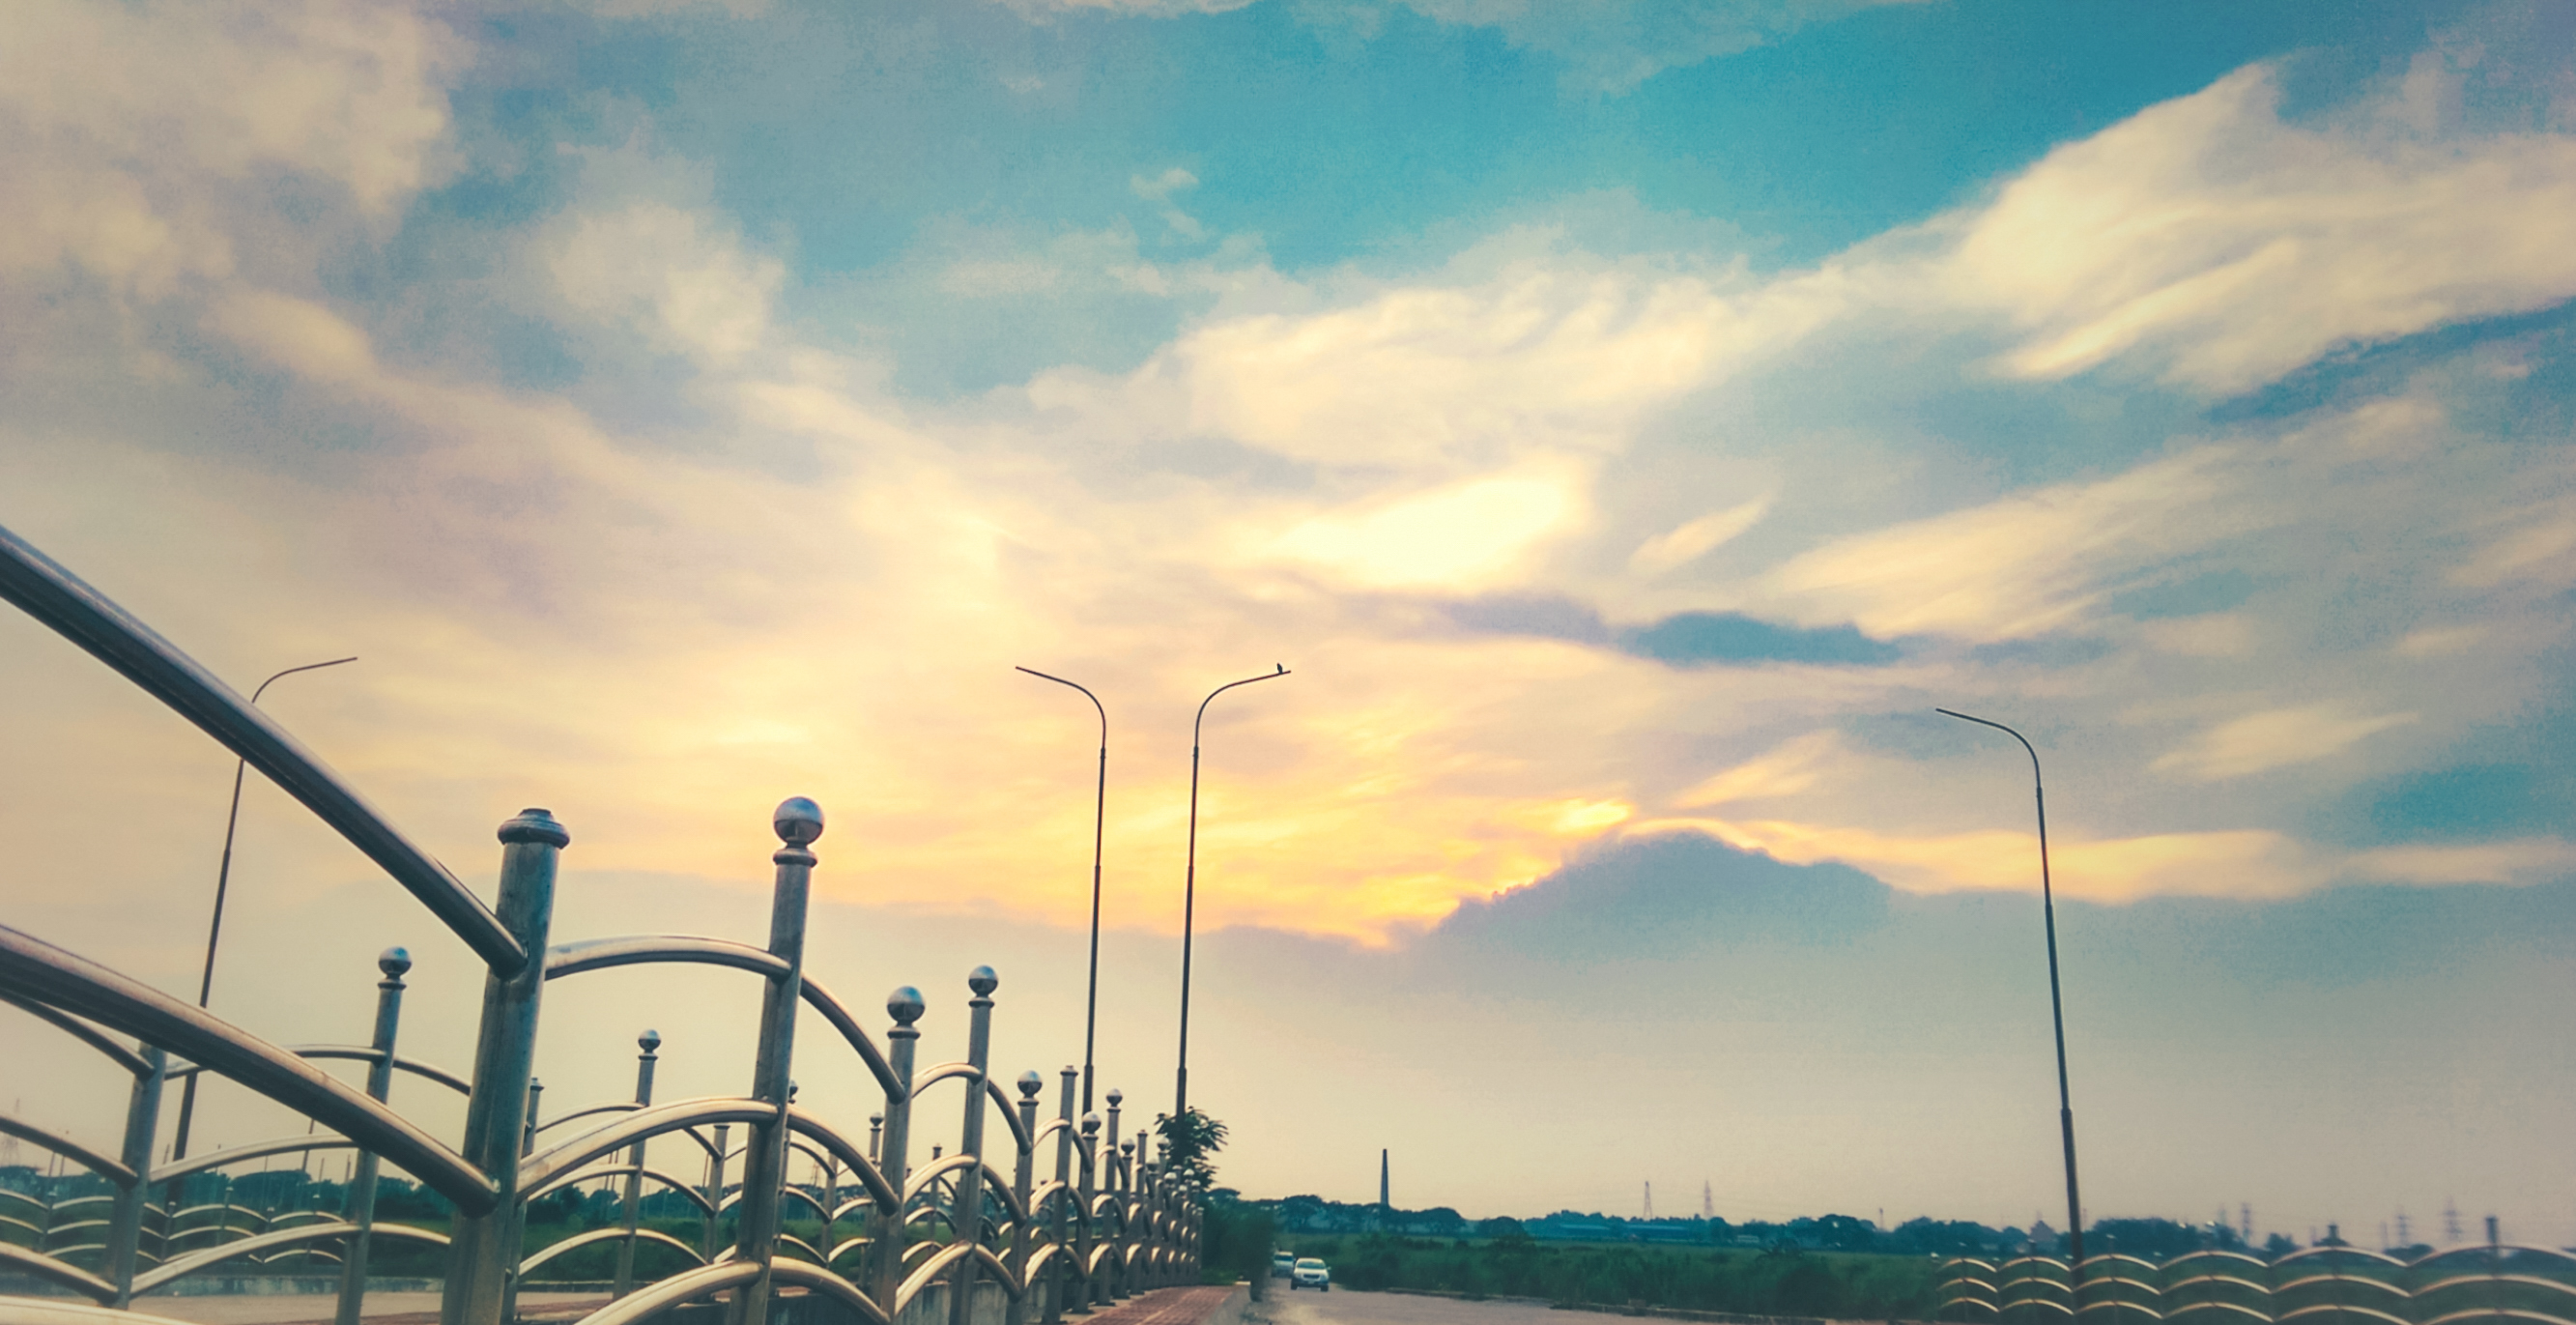
cloud, winter, moody, dramatic, ominous, overcast, nature, beautiful Bangladesh, sky, daytime, atmosphere, sun, horizon, evening, sunset, cumulus, sunlight, atmospheric, phenomenon, light, morning, afterglow, sunrise, dusk, meteorological, calm, dawn tree, astronomical, object, landscape, heat, darkness, download, lighting, street light, atmospheric phenomenon, pole, highway, freeway, guard rail, meteorological phenomenon, public utility, tar, wind, nonbuilding structure, plant stem, electrical supply, dawn